Chatuge Dam

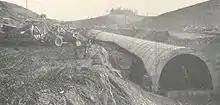
Workers building the concrete culvert for Chatuge's conduit

Chatuge Dam is an earth-and-rock dam high and long, and has a generating capacity of 10,000 kilowatts. The dam's concrete overflow "ski-jump" spillway consists of 50 bays with a combined discharge of . Chatuge Lake has a flood storage capacity of and of shoreline.